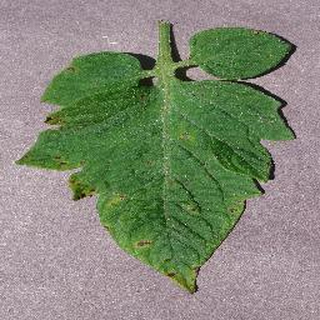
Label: tomato_septoria_leaf_spot